Luke Willson

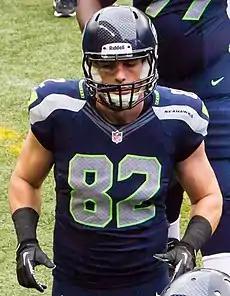
Willson with the Seattle Seahawks in 2013

Luke Michael Willson (born January 15, 1990) is a Canadian former professional football player who was a tight end in the National Football League (NFL).